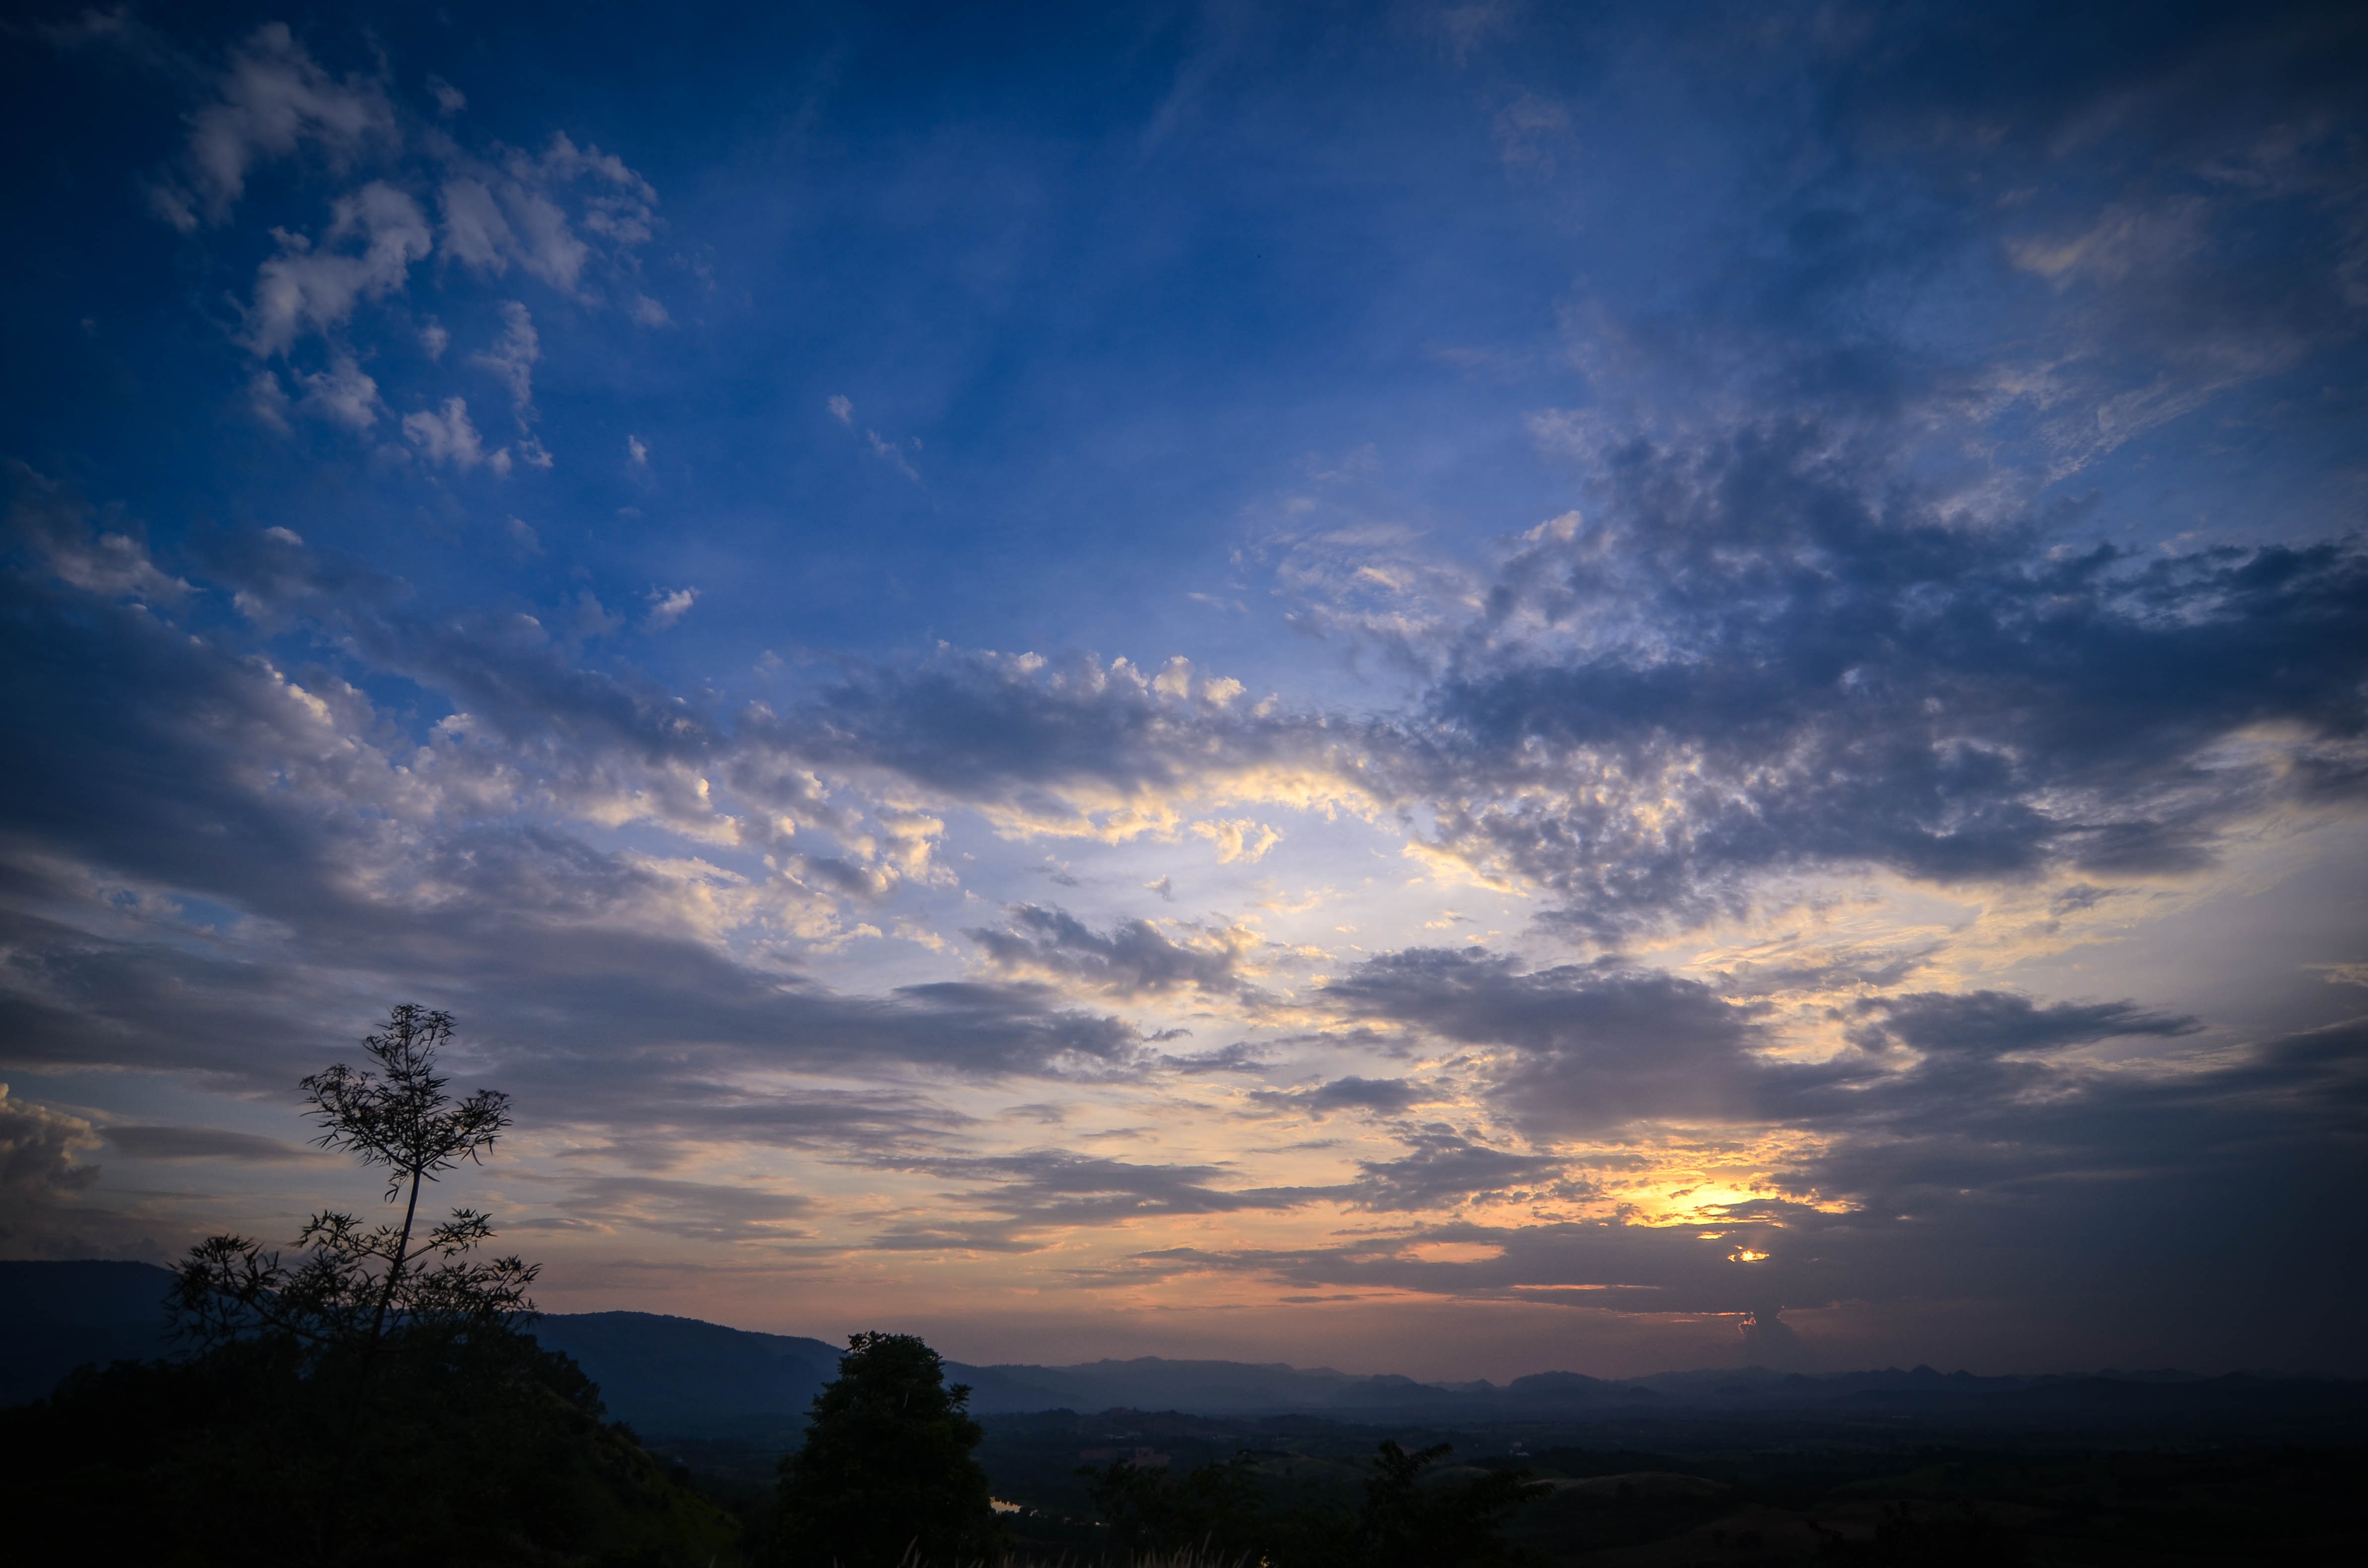
landscape, horizon, silhouette, cloud, sky, sun, sunrise, sunset, field, sunlight, morning, dawn, atmosphere, dusk, evening, twilight, cumulus, afterglow, meteorological phenomenon, red sky at morning